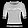
Label: T - shirt / top